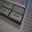
Label: keyboard